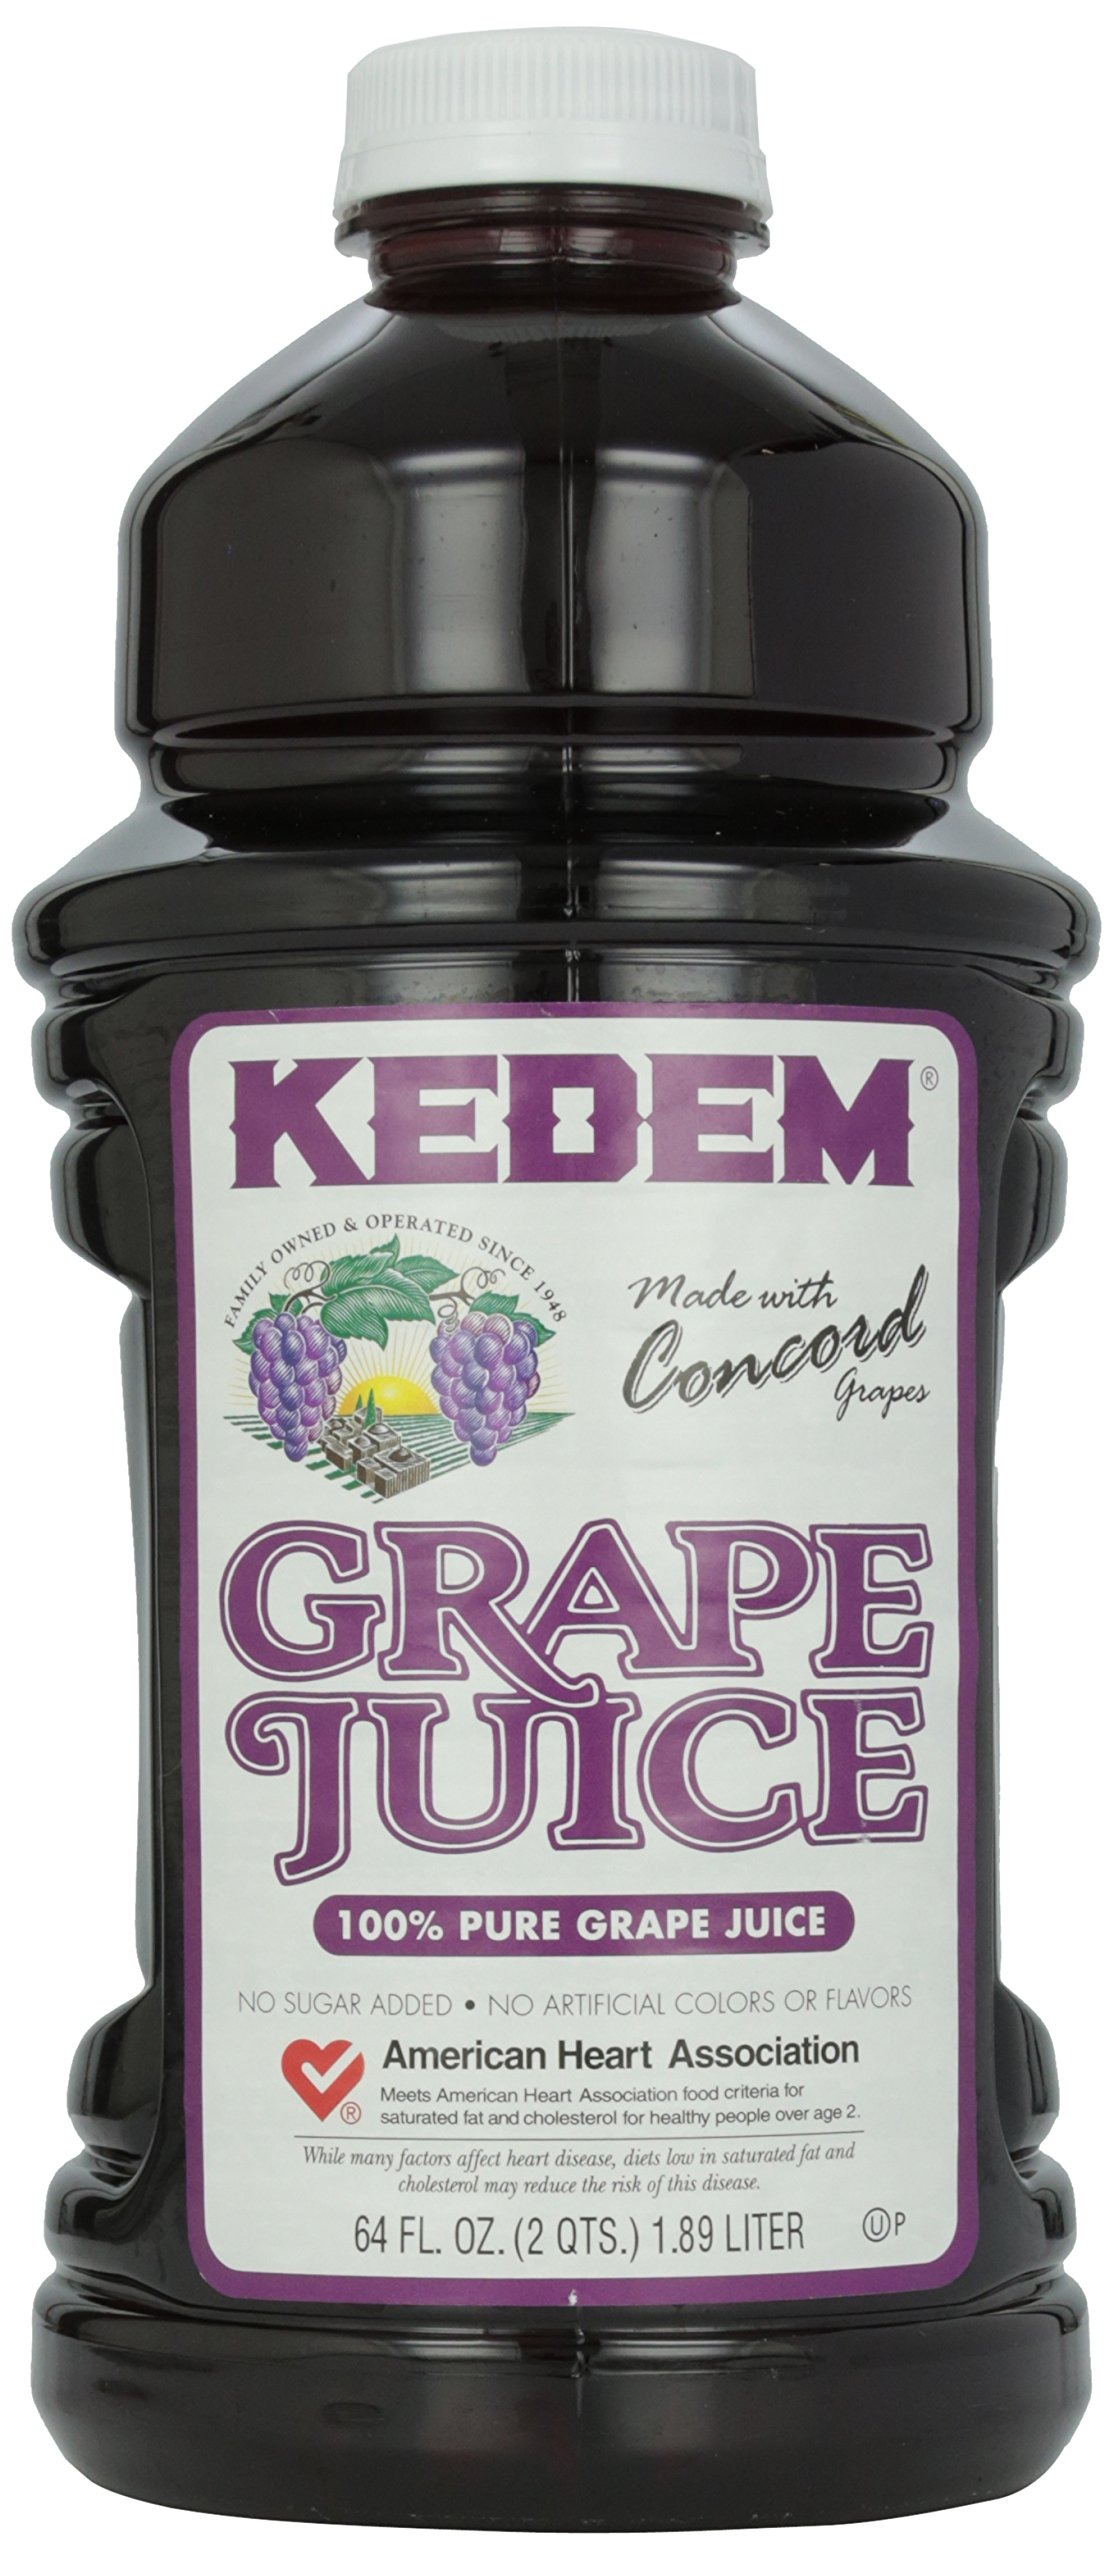
Item Name: Kedem Concord Grape Juice Plastic, 64 Ounce
Bullet Point 1: 64 oz
Bullet Point 2: 100% Pure Concord Grape Juice
Bullet Point 3: Kosher For All Seasons
Value: 64.0
Unit: ounce

Price: 12.49